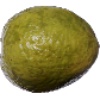
Label: Guava 1